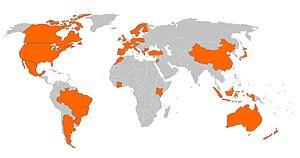
Le championnat du monde des rallyes est une compétition de rallye automobile créée par la Fédération internationale de l'automobile en 1973. Le titre de champion du monde des rallyes constructeurs est attribué dès 1973, le championnat pilotes et le championnat copilotes étant créés en 1979.